Middle-earth: Shadow of War

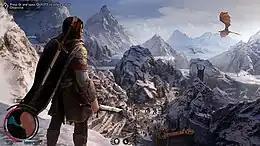
In this gameplay screenshot, protagonist Talion is exploring Seregost, one of the five open world regions in the game.

"Middle-earth: Shadow of War" is an action-adventure game set in an open world and played from a third-person perspective. The player controls the game's protagonist, Talion, who has several athletic and combative abilities as a ranger of Gondor. The combat system in "Shadow of War" is similar to its predecessor. Talion can use his weapons to strike enemies and build up his "might" meter. Once Talion lands eight consecutive strikes, he can perform a combat finisher move, massively damaging an enemy's health. When an enemy is about to strike Talion, a symbol will appear on top of their head, signaling the player to parry their attacks. Unblockable attacks are highlighted in red, and the player must try to dodge those attacks. In addition to melee combat, players can also utilize stealth tactics when approaching their targets. Talion also has unique abilities provided by the wraith of the elf lord Celebrimbor, with whom he shares his body. Through Celebrimbor, Talion can perform magical feats such as double-jumping, activating wraith vision to highlight nearby enemies, shooting spirit arrows, wielding a spectral glaive, draining an enemy's health, or dominating them. Players must use their combined abilities to complete various missions, typically aimed to disrupt the armies of Sauron. As players progress in the game and complete story quests, they will gradually gain points to unlock new skills and abilities. Each skill can be individually upgraded to provide more gameplay perks and bonuses.